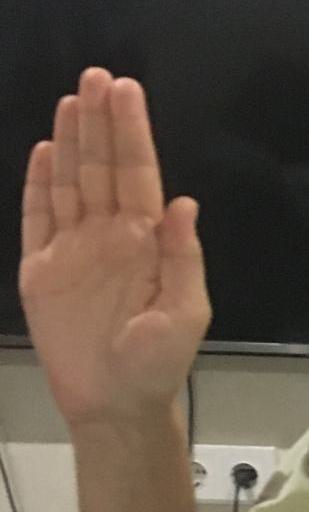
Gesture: stop